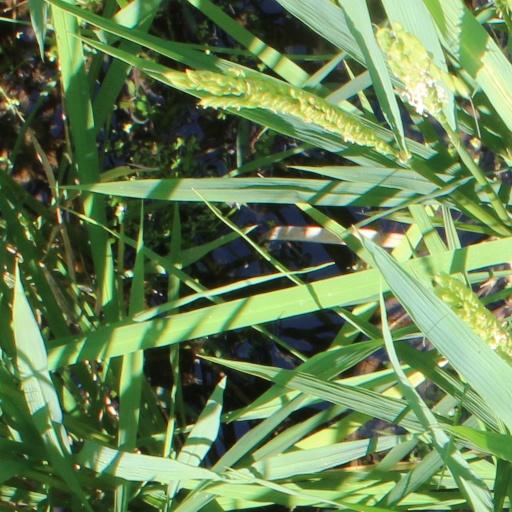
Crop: rice